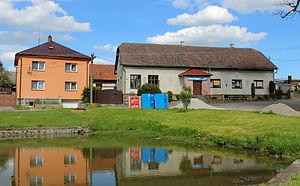
Sirákov est une commune du district de Žďár nad Sázavou, dans la région de Vysočina, en République tchèque. Sa population s'élevait à 264 habitants en 2019.